Gabriele Baumberg

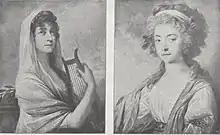
Gabriele Baumberg

Gabriele (or Gabriella) Baumberg (or Bamberg) (24 March 1766 – 24 July 1839), wife of János Batsányi (also Bacsányi), was an Austrian author and poet.